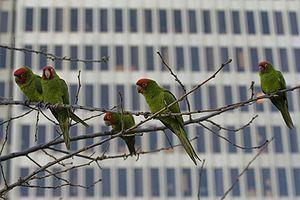
Les Psittaciformes sont un ordre d’oiseaux tropicaux connus, par exemple, sous les termes génériques de perroquets, perruches, cacatoès, loris ou conures, ces termes désignant également plus particulièrement certaines espèces. Ils possèdent des caractères très marqués et assez homogènes qui permettent de les identifier facilement.
Les nouveaux animaux de compagnie sont des animaux de compagnie appartenant à des espèces autres que le chien et le chat. Sont par exemple considérés comme NAC le furet, le lapin, des oiseaux, des petits rongeurs, des poissons d'aquarium et de bassin, des « reptiles », des amphibiens, des arthropodes, des grands mammifères domestiques souvent considérés à l'origine comme des animaux de rente voire des animaux sauvages pas forcément adaptés à la vie domestique, tels que des crocodiliens, des fennecs, des serpents constricteurs géants, des rapaces, des grands félins ou des singes ; tous détenus par l'homme comme animaux d'agrément, dans le but précis d'en faire des animaux de compagnie.